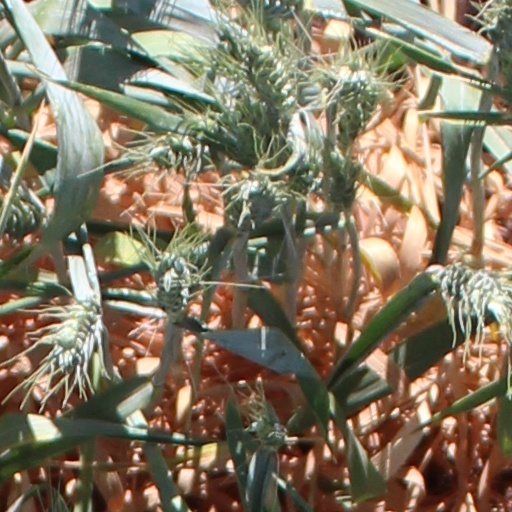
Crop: wheat